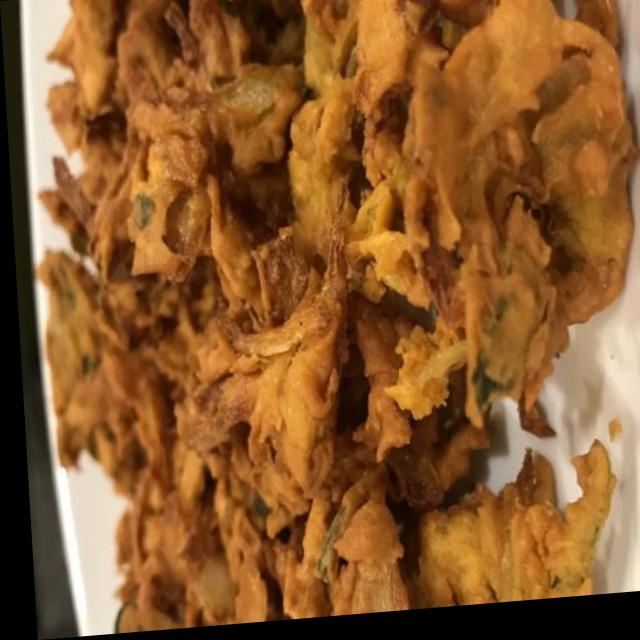
Dish: pakode